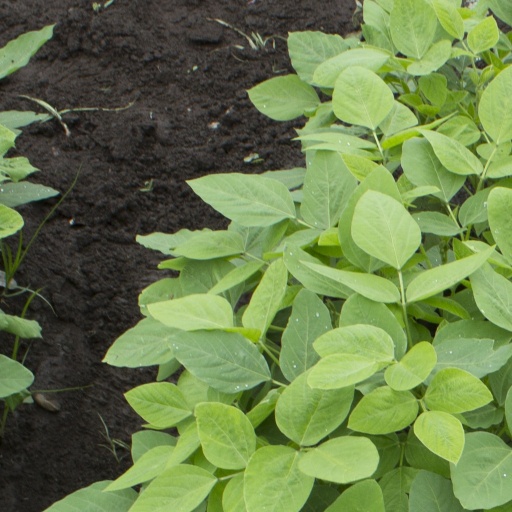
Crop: soybean